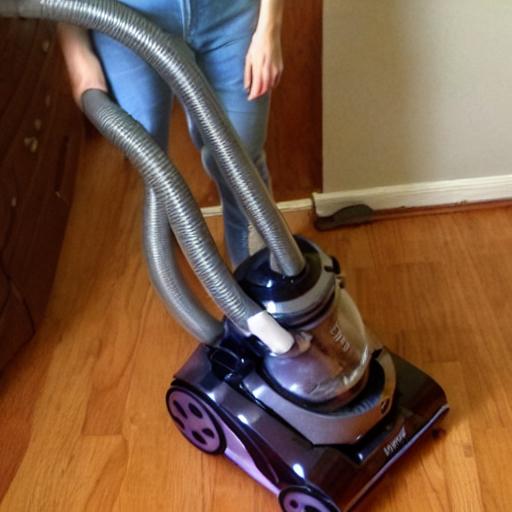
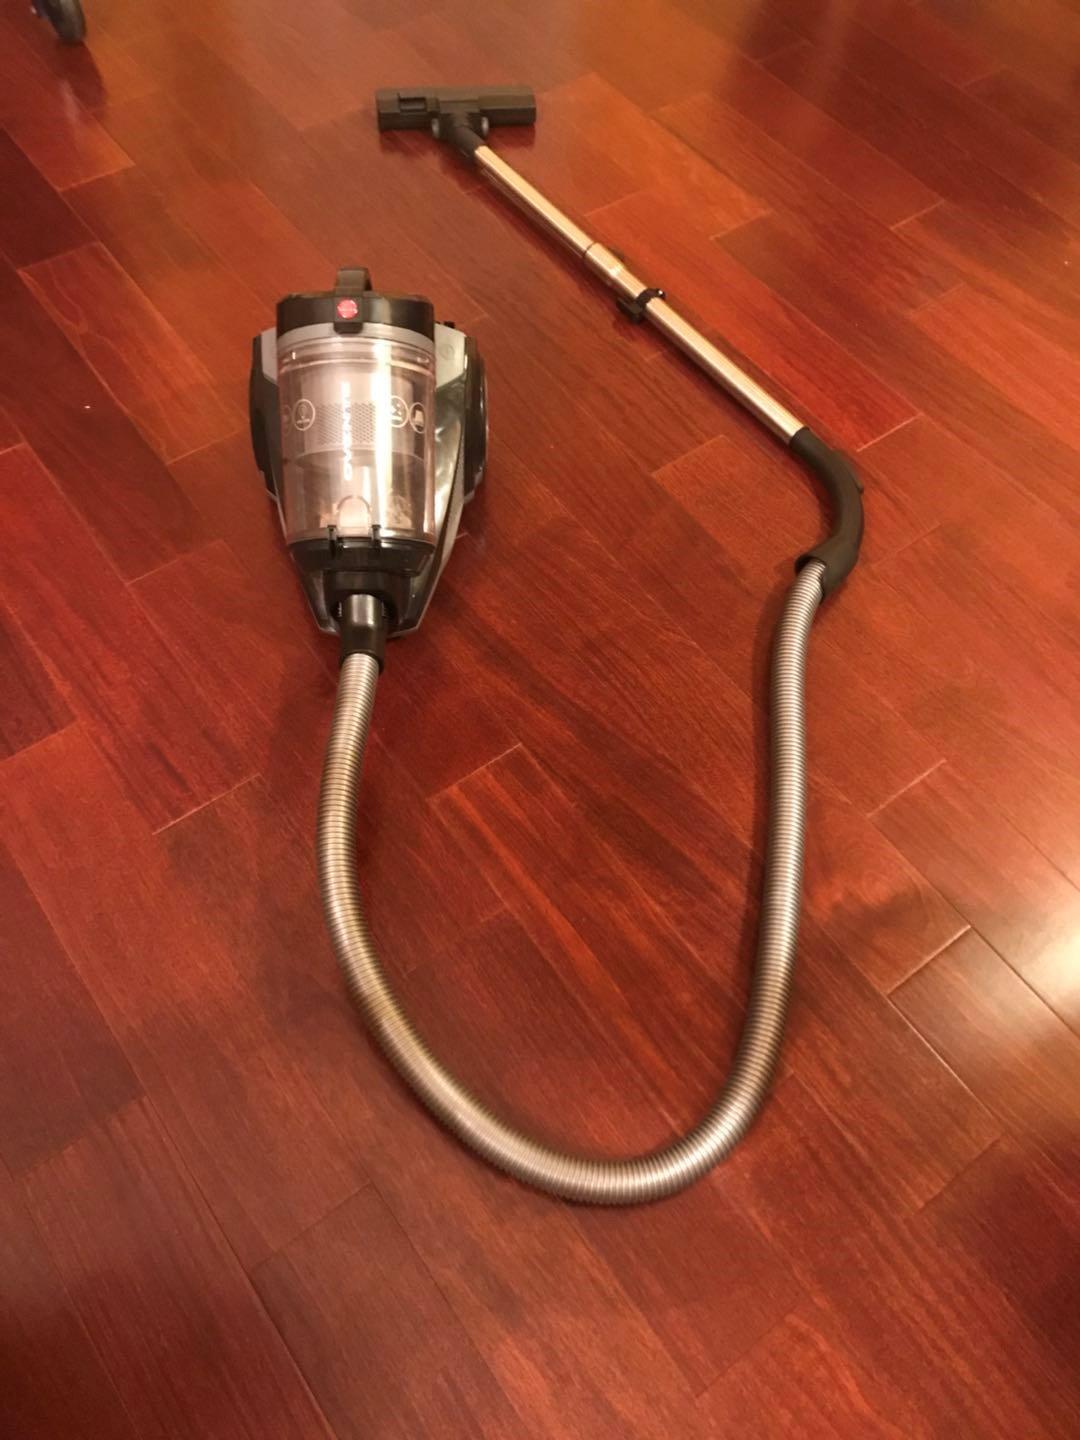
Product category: items_vacuum
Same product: no